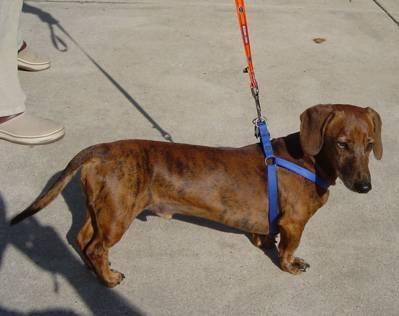
dog